Great St Bernard Pass

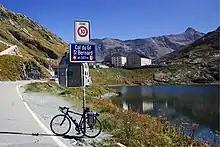
View of the pass from the international border. A Swiss Customs post is visible on the left

From the north, in Switzerland, the route to the pass follows the lower part of the river Drance above Martigny, then into the sparsely populated Val d'Entremont (lit.: "valley between mountain") through which the Drance d'Entremont flows. After having passed the last inhabited locality, Bourg-Saint-Pierre, the road runs above a large reservoir, the Lac des Toules. At the location of Bourg-Saint-Bernard, the Great St Bernard Tunnel (and the main road) plunges through the mountains at a level, reducing, since the tunnel's opening in 1964, the commercial relevance of the road over the pass. The summit section of the road consists of hairpin turns before it reaches the top of the pass, after having passed the Combe des Morts.